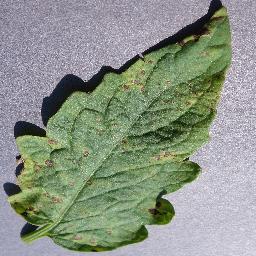
Label: Tomato___Septoria_leaf_spot